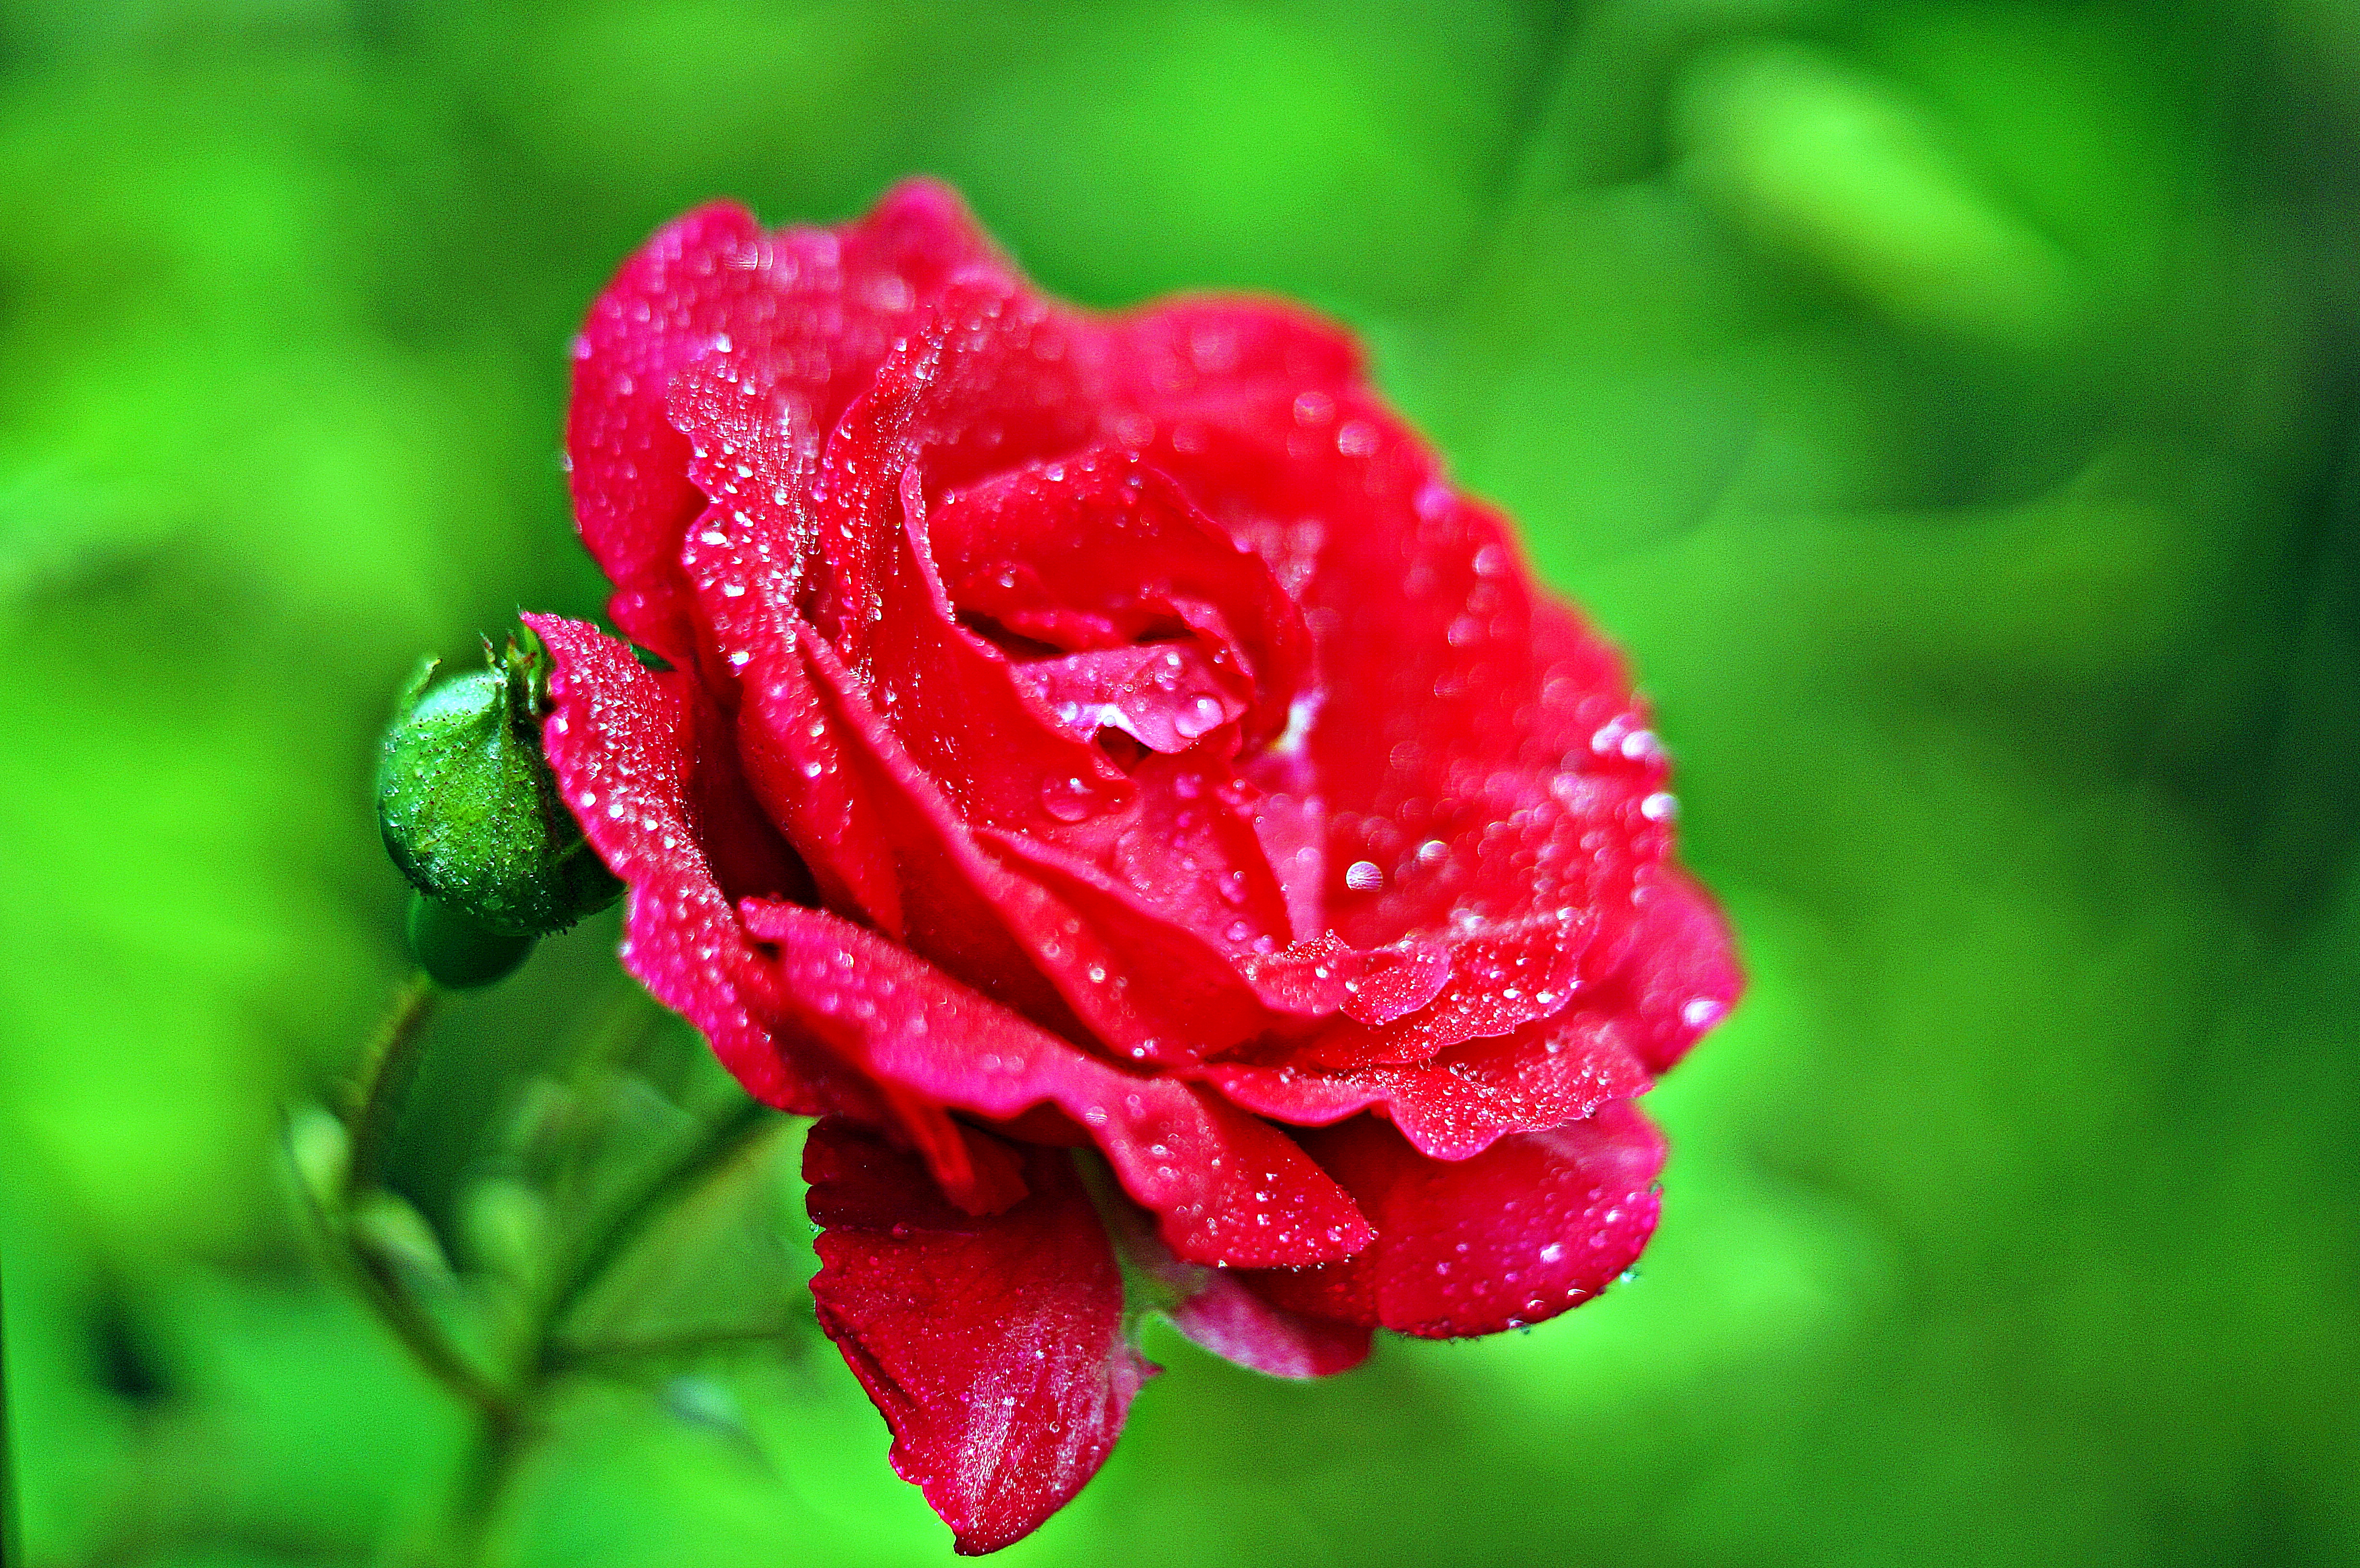
rose, flower, flowering plant, garden roses, petal, red, water, pink, dew, moisture, rose family, plant, floribunda, Hybrid tea rose, china rose, drop, botany, rose order, close up, leaf, macro photography, annual plant, rosa wichuraiana